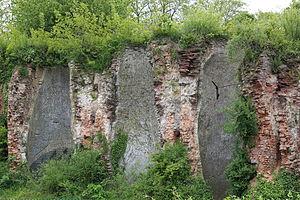
Les fours à chaux de la rue des Fours à Chaux à Chartres-de-Bretagne.
Les fours à chaux est un édifice de la commune de Chartres-de-Bretagne, dans le département d’Ille-et-Vilaine en région Bretagne.
Cet article recense les bâtiments protégés au titre des monuments historiques d’Ille-et-Vilaine, en France.
Cet article répertorie les fours à chaux en France, classés par région, puis par département, puis par ordre alphabétique des communes.